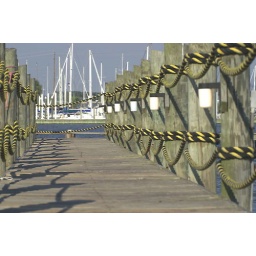
Clear Lake, Texas Wednesday sail boat races in 2006